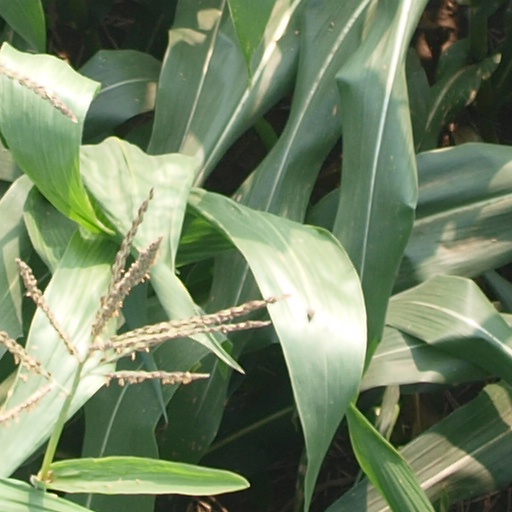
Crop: maize; corn